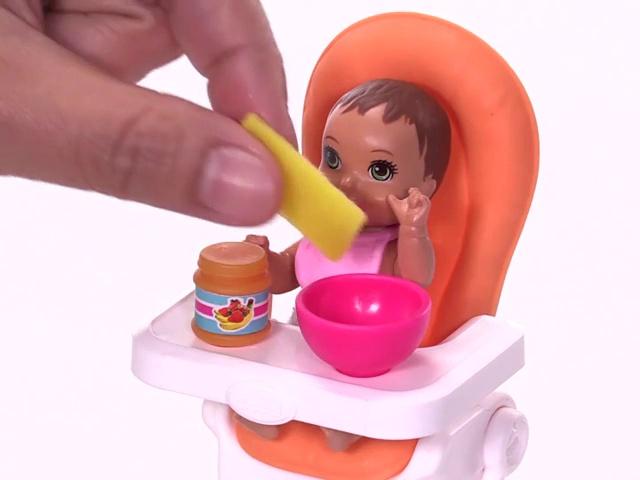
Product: Barbie Skipper Babysitters Inc. Doll and Feeding Playset
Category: Toys & Games | Dolls & Accessories | Playsets
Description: Play out classic babysitting moments with a Barbie Skipper Babysitters Inc. playset with a babysitter doll, a baby doll and accessories themed to feeding and naptime, including a high chair and a crib.
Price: $11.42
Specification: ProductDimensions:2.4x8.5x12.8inches|ItemWeight:9.6ounces|ShippingWeight:9.6ounces(Viewshippingratesandpolicies)|DomesticShipping:ItemcanbeshippedwithinU.S.|InternationalShipping:ThisitemcanbeshippedtoselectcountriesoutsideoftheU.S.LearnMore|ASIN:B07534RXXQ|Itemmodelnumber:FHY99|Manufacturerrecommendedage:36months-7years